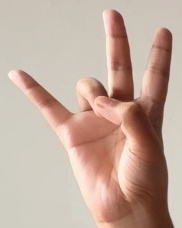
ASL sign: 7